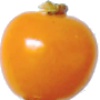
Label: physalis